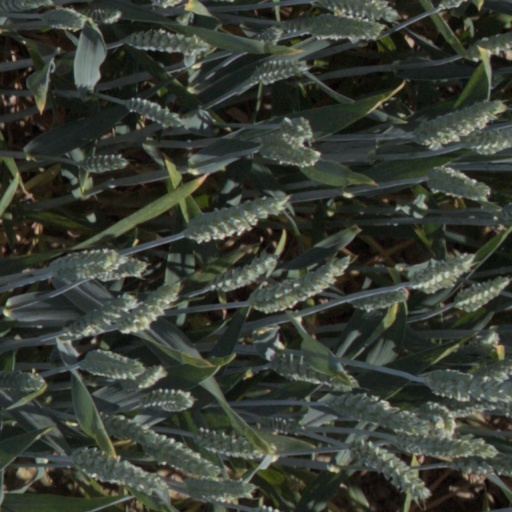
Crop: wheat